Buddhism in the West

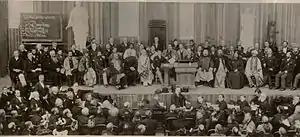
1893 World Parliament of Religions in Chicago

An important event in the history of Western Buddhism was the 1893 World Parliament of Religions in Chicago organized by John Henry Barrows and Paul Carus. The Japanese delegation included the priest Soyen Shaku, the layman Zenshiro Nogushi, four priests and two laymen, representing the Rinzai Zen, Jodo Shinshu, Nichiren, Tendai, and Shingon schools of Japanese Buddhism. The Sri Lankan Anagarika Dharmapala was also present and gave a speech promoting Buddhism. He spoke English with a passion which stirred the audience and drew much attention. He would later come back to the United States for a speaking tour across the nation at the behest of Paul Carus, professor of philosophy, and officiated the first Vesak celebration in San Francisco (1897). On his third visit to North America, he attended a lecture by William James, who gave up his spot to Dharmapala. After Dharmapala finished speaking on Buddhist psychology, James is recorded to have said "this is the psychology everybody will be studying twenty-five years from now."